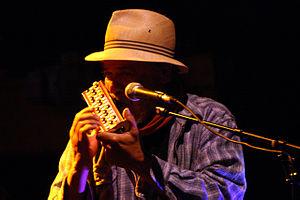
René Lacaille est un musicien français originaire de l'île de La Réunion. Son instrument de prédilection est l'accordéon, mais il joue également de la guitare, du saxophone, de la batterie et des percussions.